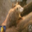
Label: possum